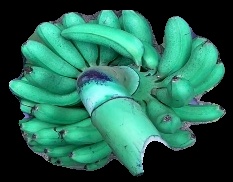
Variety: rasbale
Grade: grade1